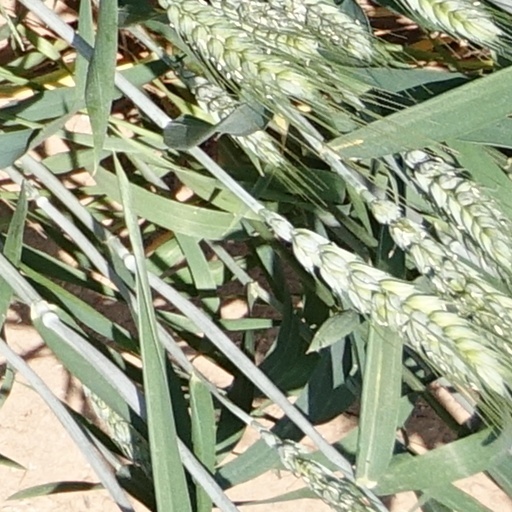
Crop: wheat